Eliza Ann Otis

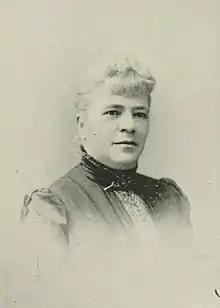
"A woman of the century"

Eliza Ann Otis (pseudonym, Susan Sunshine; August 16, 1833 – November 12, 1904), Wetherby, was an American poet, journalist, and philanthropist. She was the co-founder, publisher, and associate editor of the "Los Angeles Times".